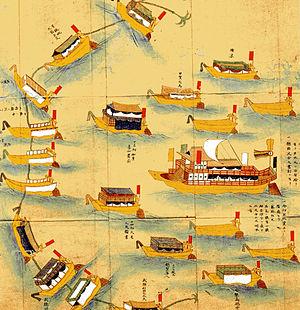
L’atakebune, ou ōatakebune ou tekkōsen est un type de navire à rames, le plus grand des types de navire construits au Japon entre le XVIᵉ siècle et le XVIIᵉ siècle.